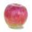
Label: apple